Elif Demirezer

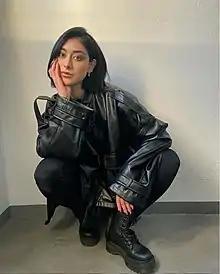
Elif in 2020

Elif Demirezer (born 12 December 1992), also known by her stage name ELIF, is a German pop musician of Turkish descent.